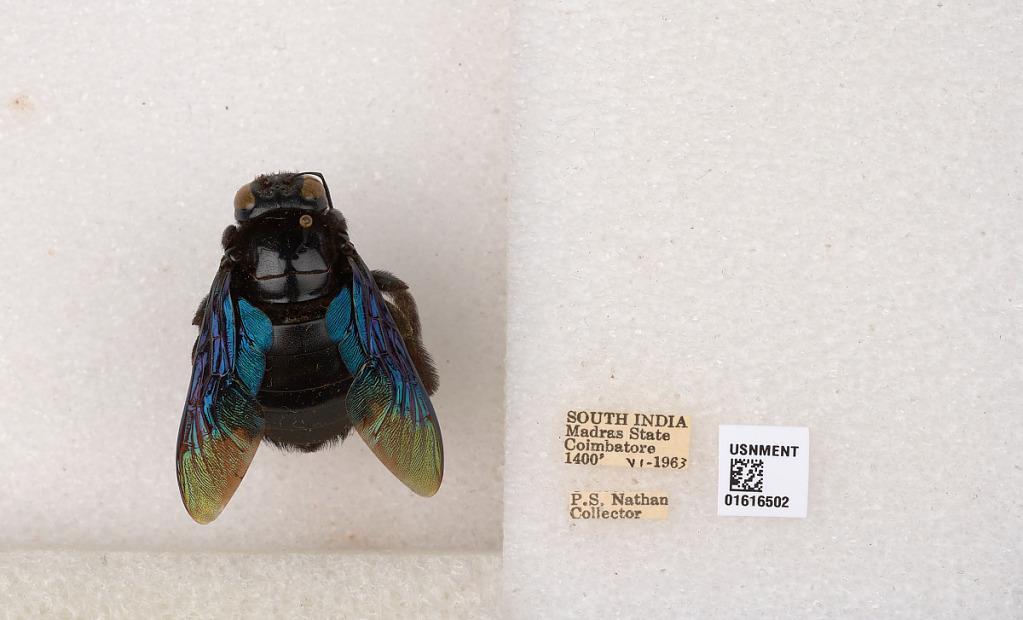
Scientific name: Xylocopa (Mesotrichia) tenuiscapa Westwood
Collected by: P. Nathan
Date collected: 1963-6-1
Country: India
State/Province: Tamil Nadu
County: Coimbatore
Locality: Coimbatore